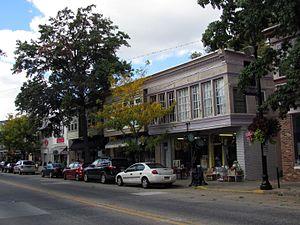
Collingswood est un borough du comté de Camden, au New Jersey, aux États-Unis. Il comptait 13 926 habitants au recensement de 2010.